Lancy-Pont-Rouge railway station

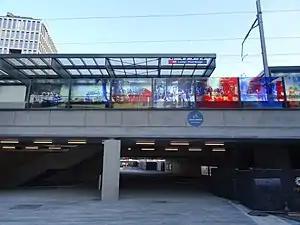
The station platforms in 2020

Lancy-Pont-Rouge railway station is a railway station in the municipality of Lancy, in the Swiss canton of Geneva. It is an intermediate stop on the standard gauge CEVA orbital railway line of Swiss Federal Railways. The current station opened in 2017, replacing a temporary station that opened in 2002.